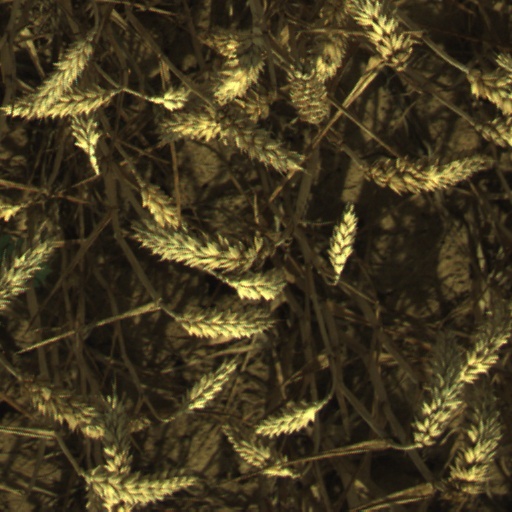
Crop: wheat